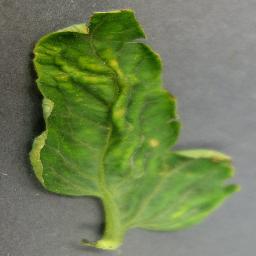
Label: Tomato___Tomato_Yellow_Leaf_Curl_Virus